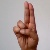
The image shows a hand gesture representing the letter 'U' in Indian Sign Language.